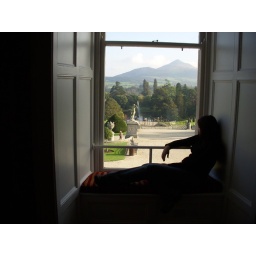
Me sitting in a window seat, casually enjoying the view over the gardens at the Powerscourt House. Yep...I could live there.